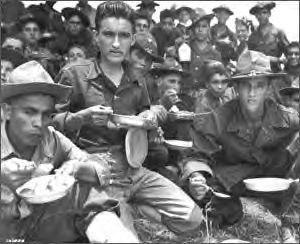
L’histoire de l’Amérique latine pendant la Seconde Guerre mondiale est importante en raison des changements importants économiques, politiques et militaires qui se sont produits dans la majeure partie de la région à la suite de la guerre. Afin de mieux protéger le canal de Panama, de combattre l’influence de l’Axe et d’optimiser la production de biens pour l’effort de guerre, les États-Unis, par le biais de la loi prêt-bail et de programmes similaires, accrurent considérablement leurs intérêts en Amérique latine. Ceci provoqua une impulsion économique majeure pour les pays qui y participèrent.